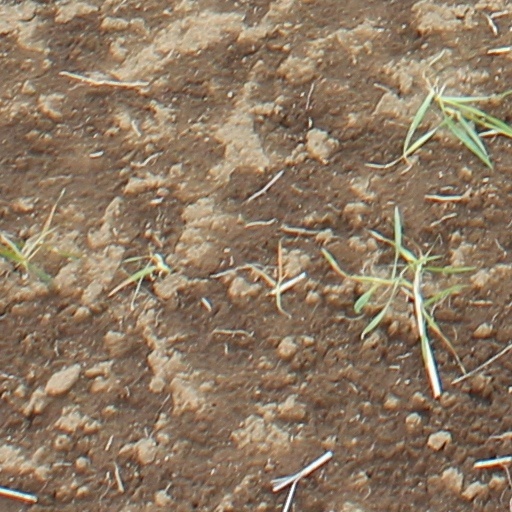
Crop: wheat